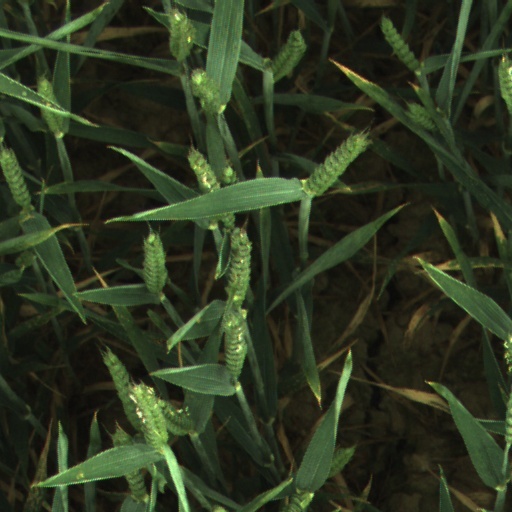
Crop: wheat